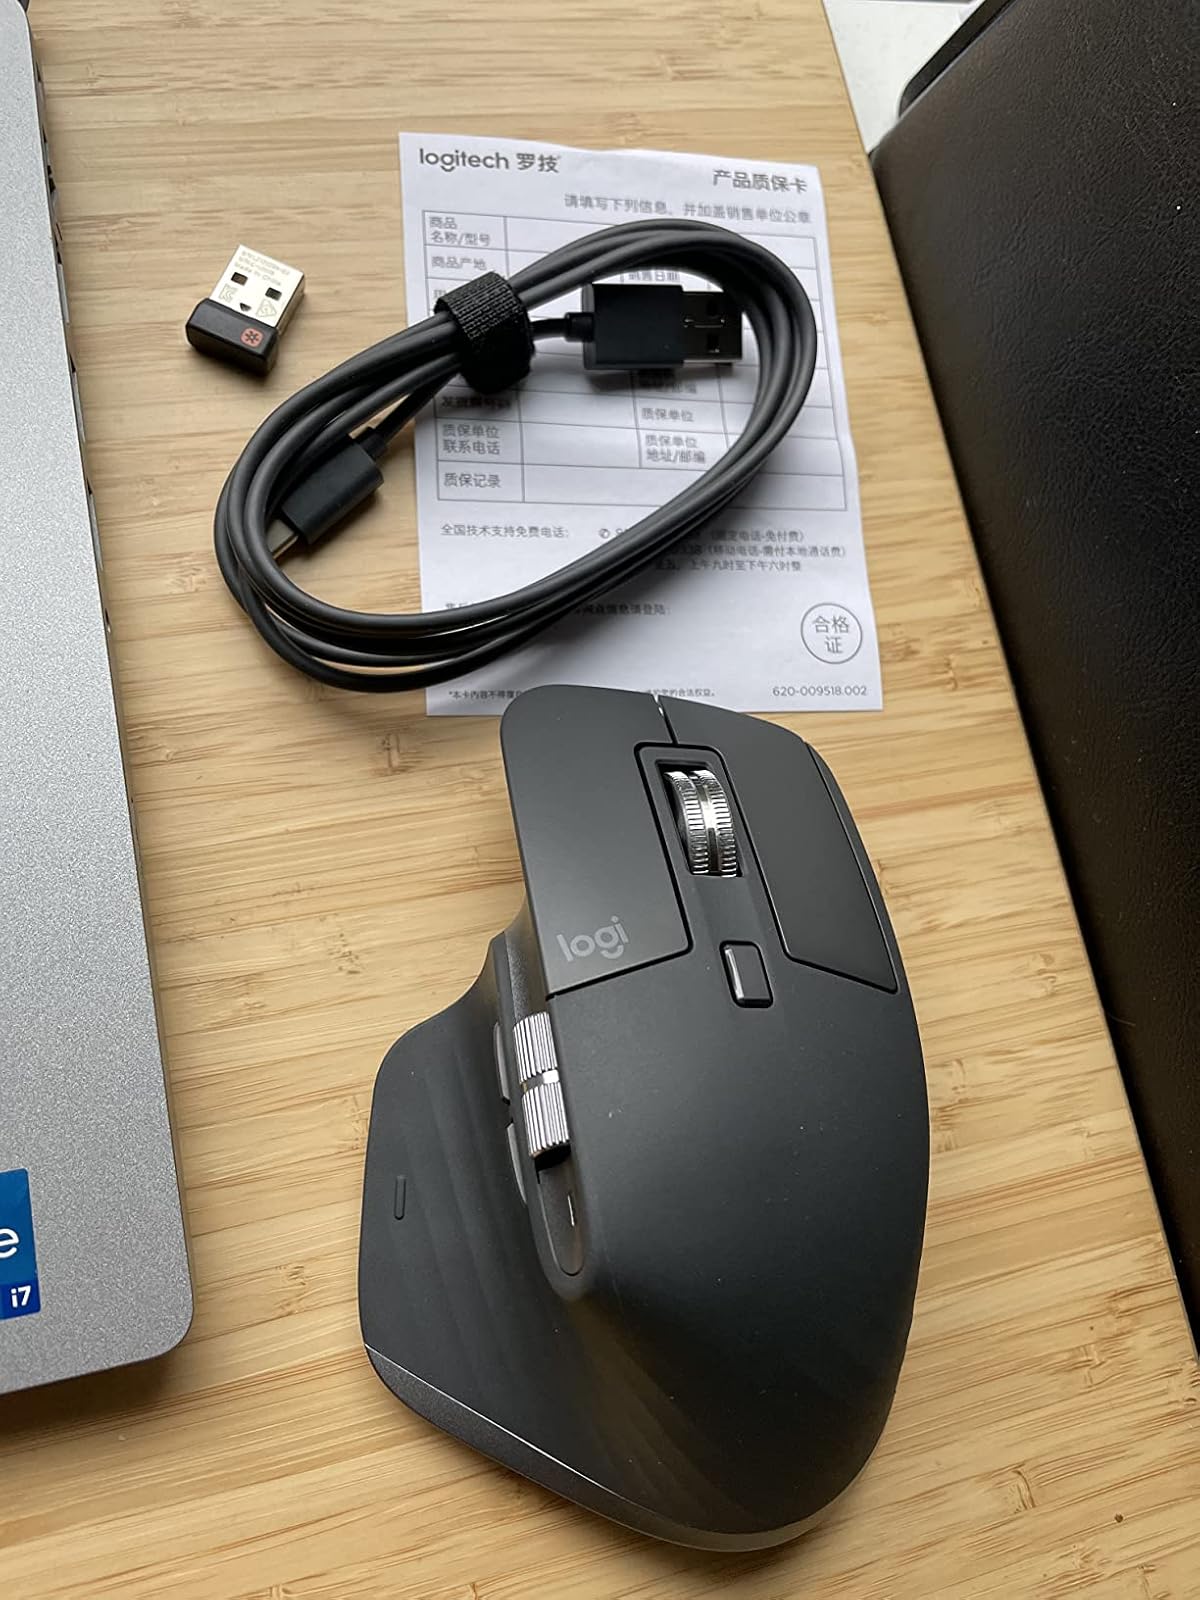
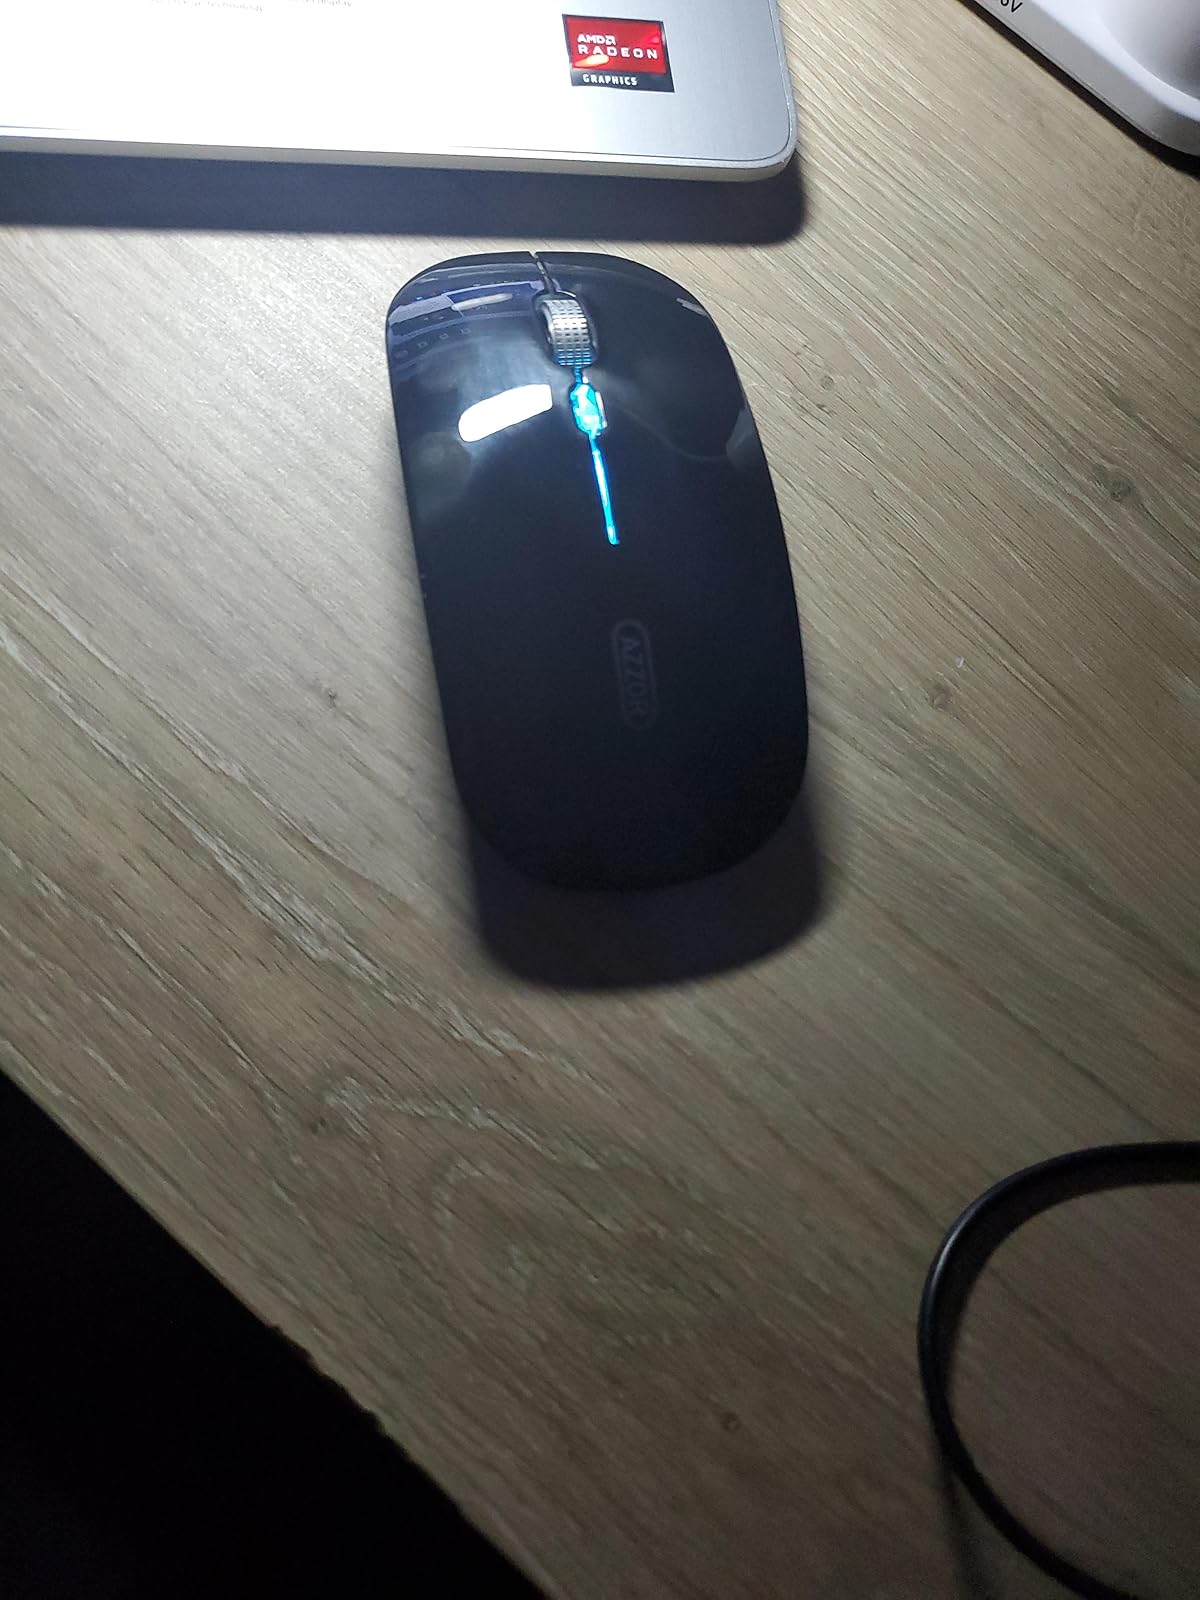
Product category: mouse
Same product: no